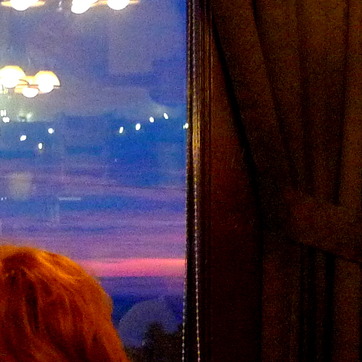
Material: glass